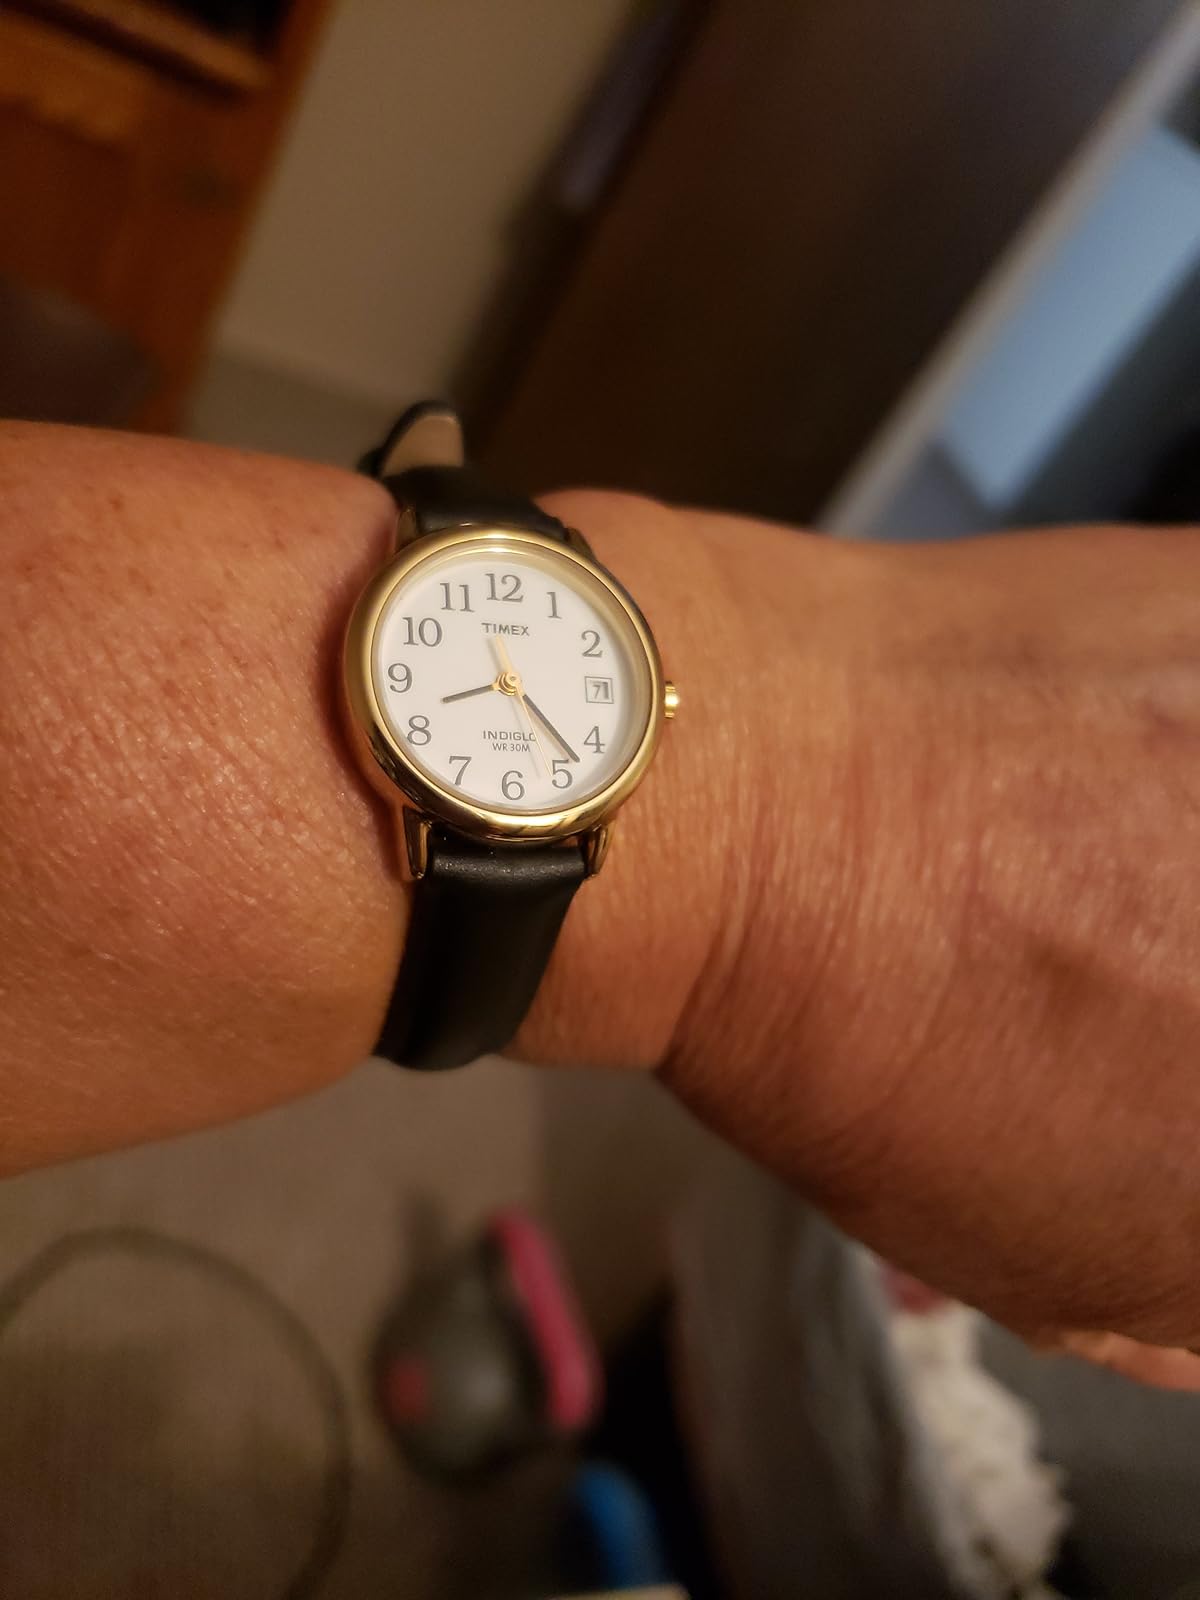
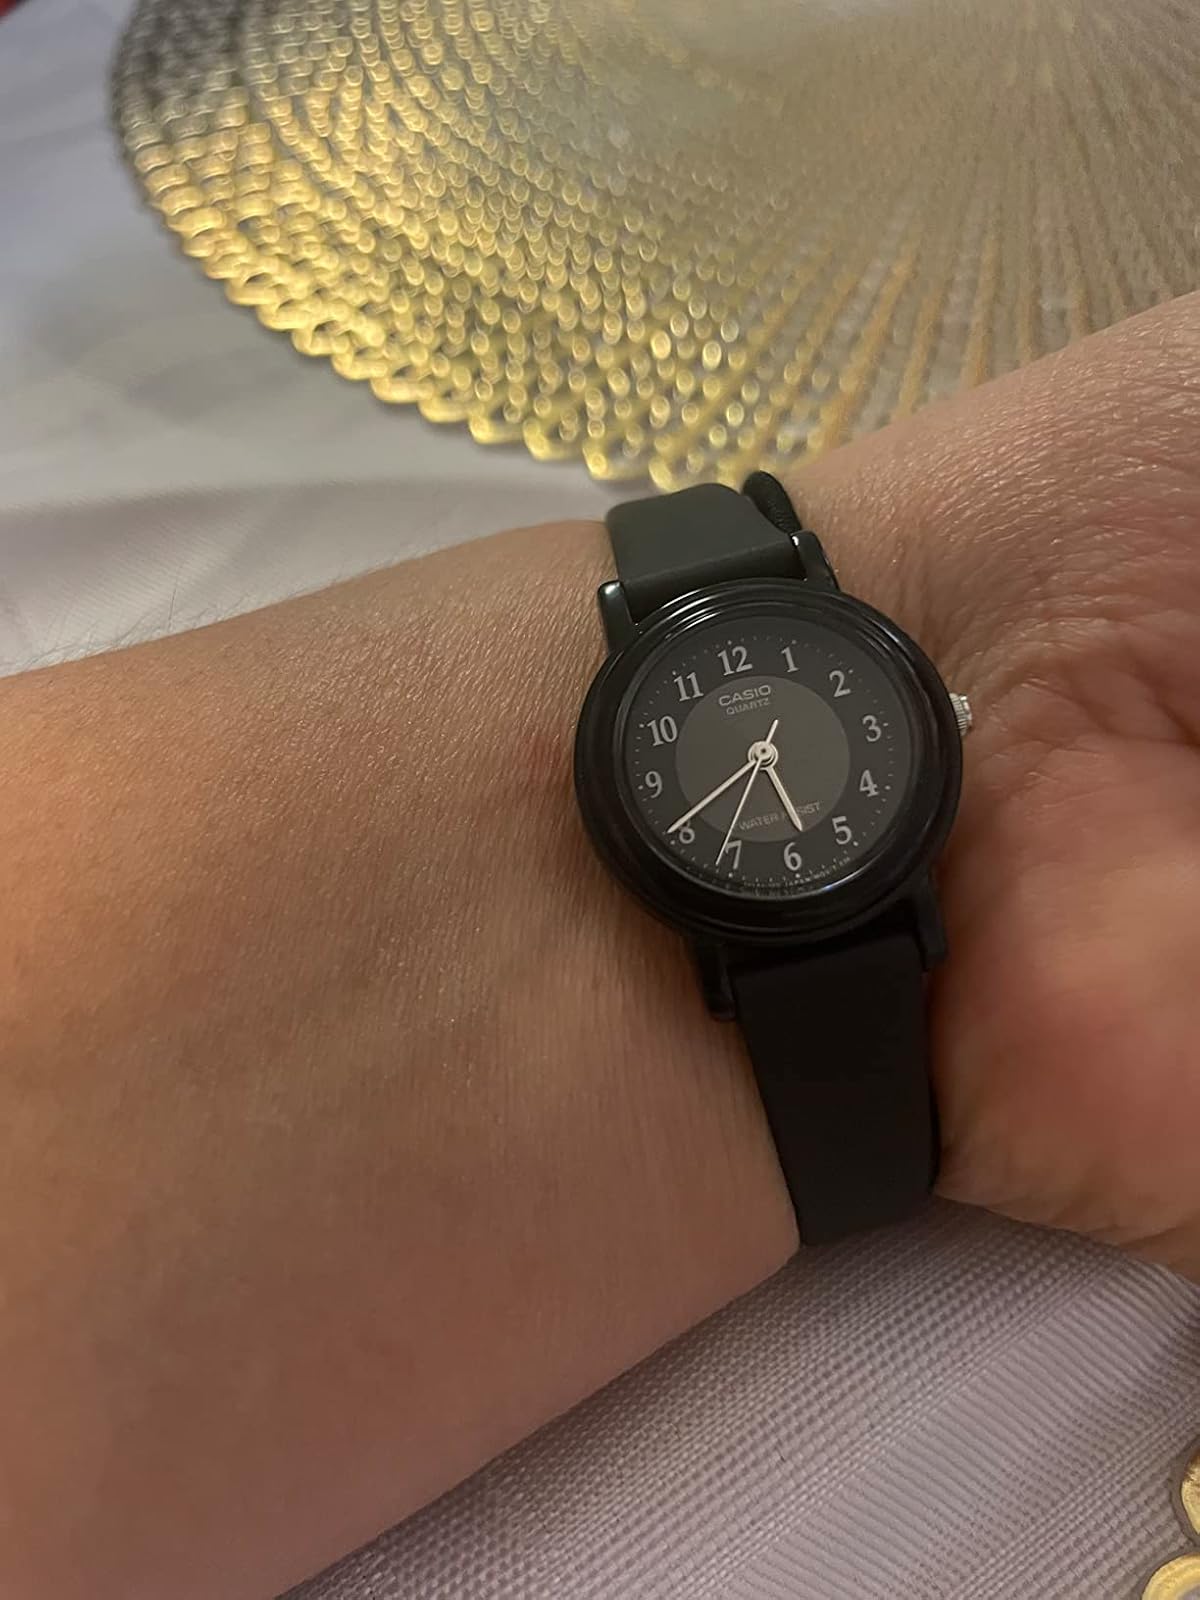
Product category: accessories_watch
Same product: no